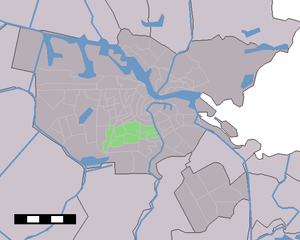
Oud-Zuid est un ancien arrondissement de la ville d'Amsterdam situé au sud du centre historique, formé en 1998 par la fusion des arrondissements Zuid et De Pijp.